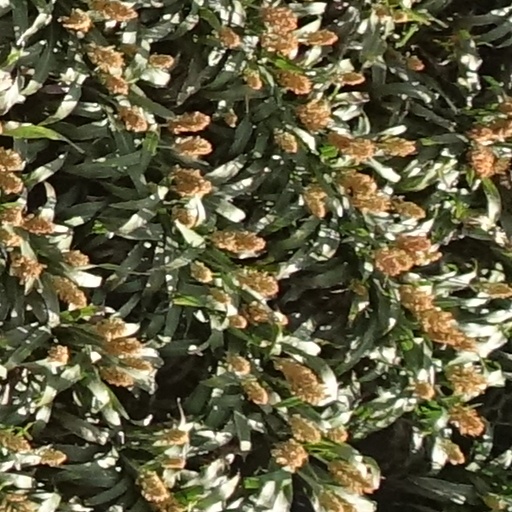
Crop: sorghum